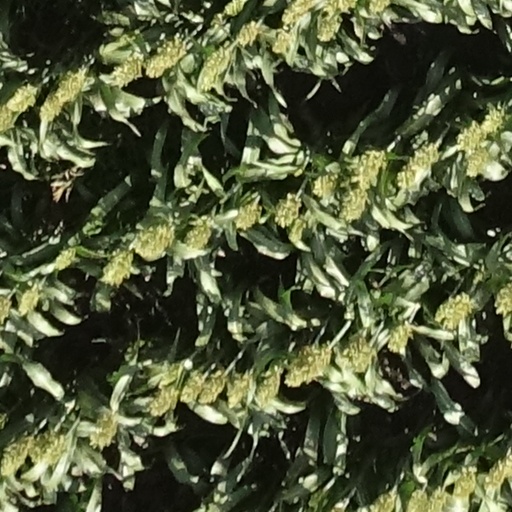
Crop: sorghum